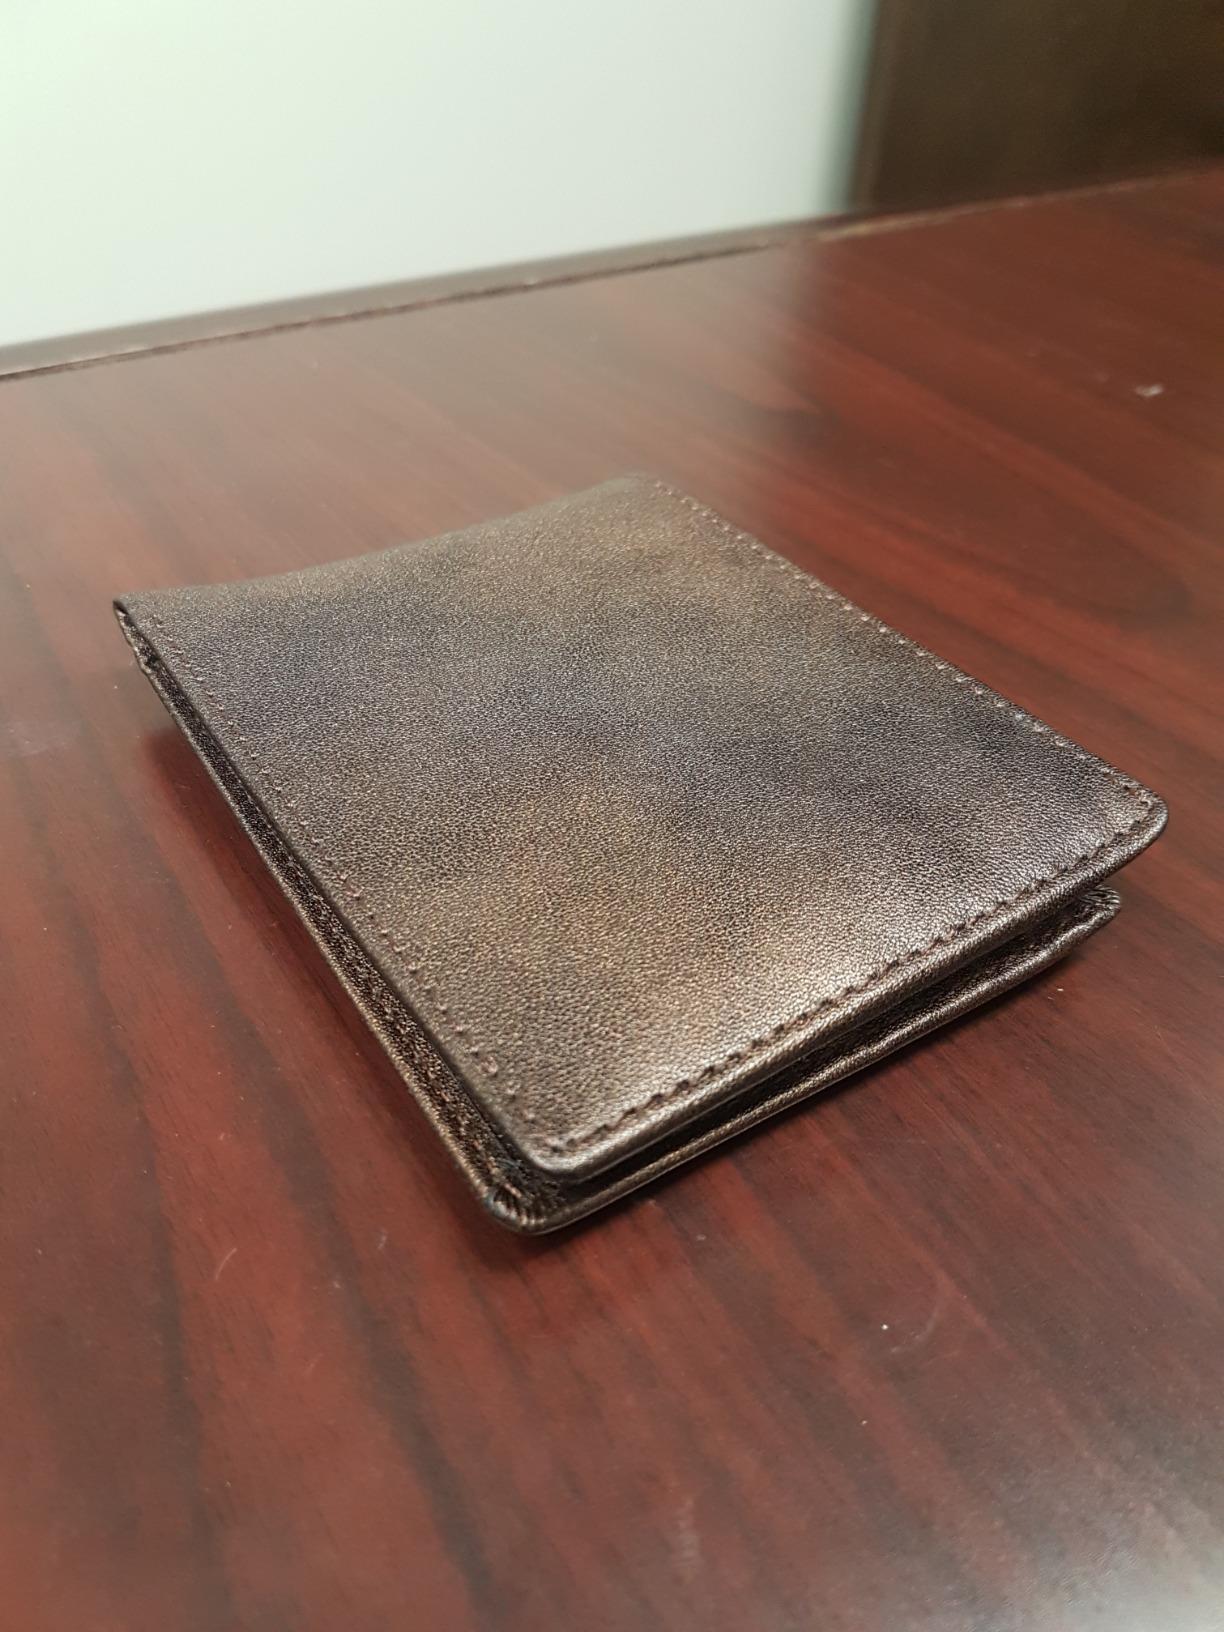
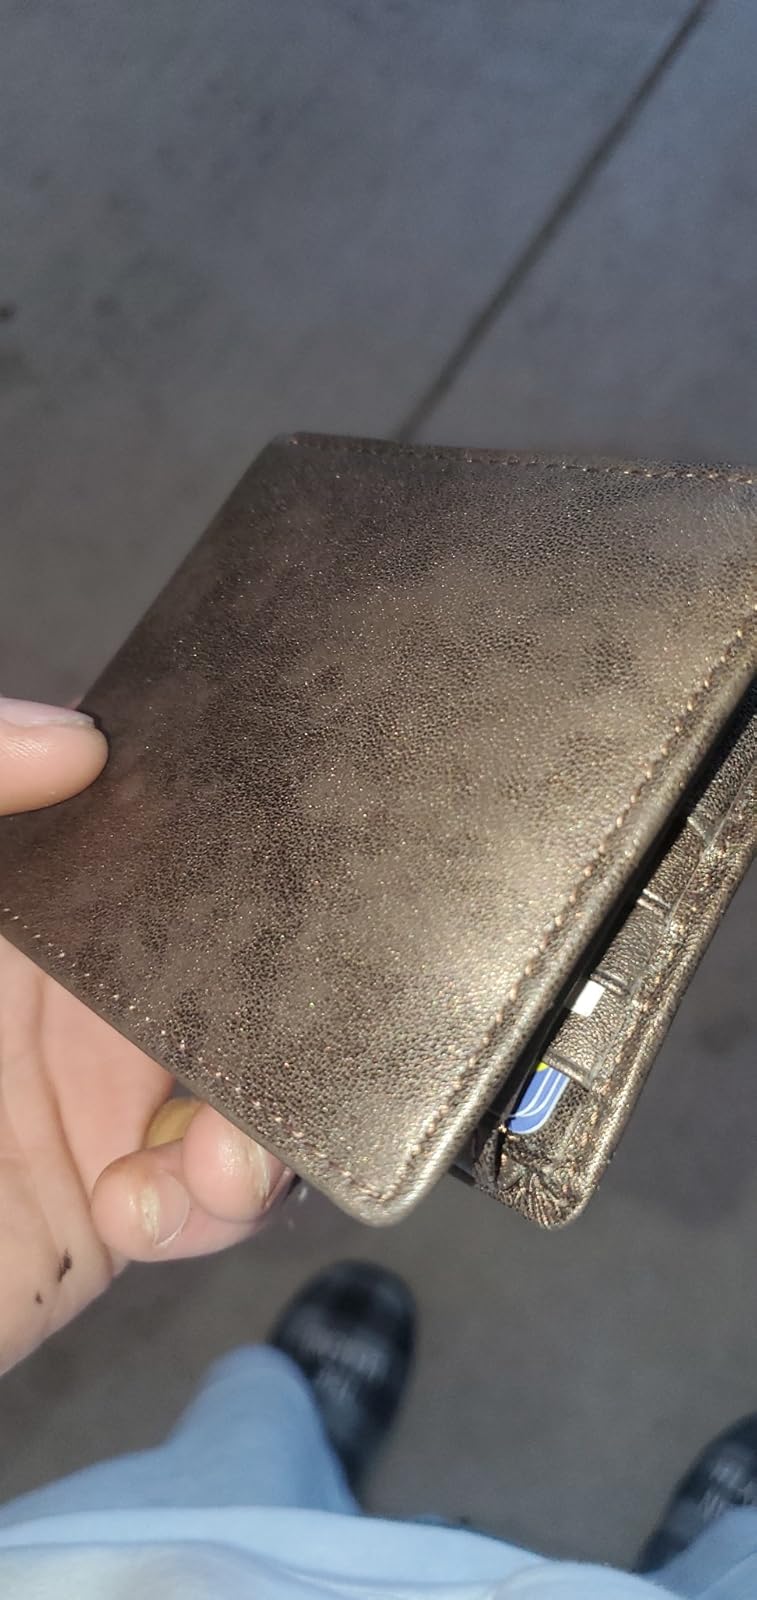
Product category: accessories_wallet
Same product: yes